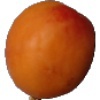
Label: Apricot 1